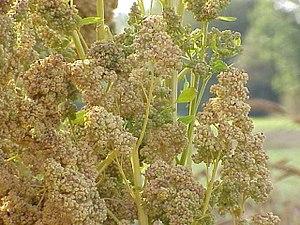
Chenopodium, les Chénopodes, sont un genre de plantes dicotylédones, de la famille des Amaranthaceae ou, des Chenopodiaceae, en fonction de la classification retenue.
En classification classique la famille des Chenopodiaceae regroupe des plantes dicotylédones ; elle comprend 1 400 espèces réparties en une centaine de genres.